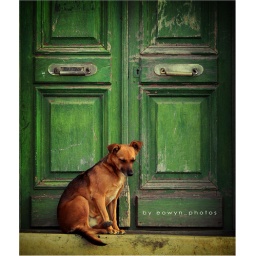
the dog in the door